Sóley Sesselja Bender

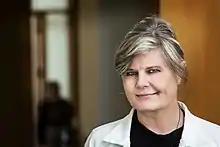

Sóley Sesselja Bender (born 26 July 1953) is a professor at the Faculty of Nursing of the University of Iceland. Her specialty is sexual and reproductive health, where she has worked for years on these health matters. She has pioneered in the development of teaching in the field of sexual and reproductive health, contraceptive counselling, and sexual and reproductive health policy formulation in Iceland and internationally.